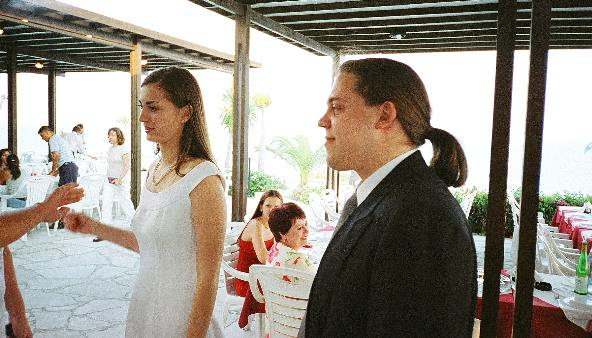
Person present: Yes